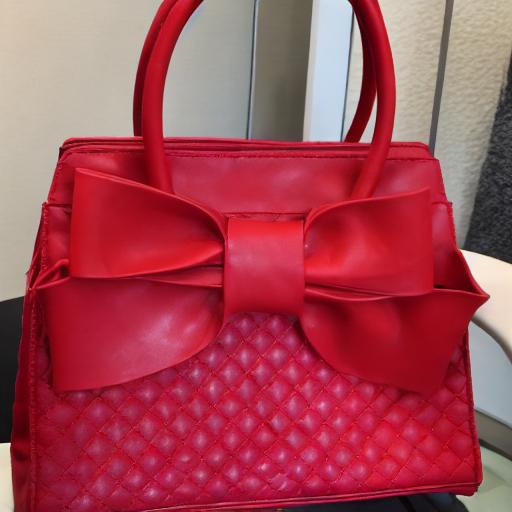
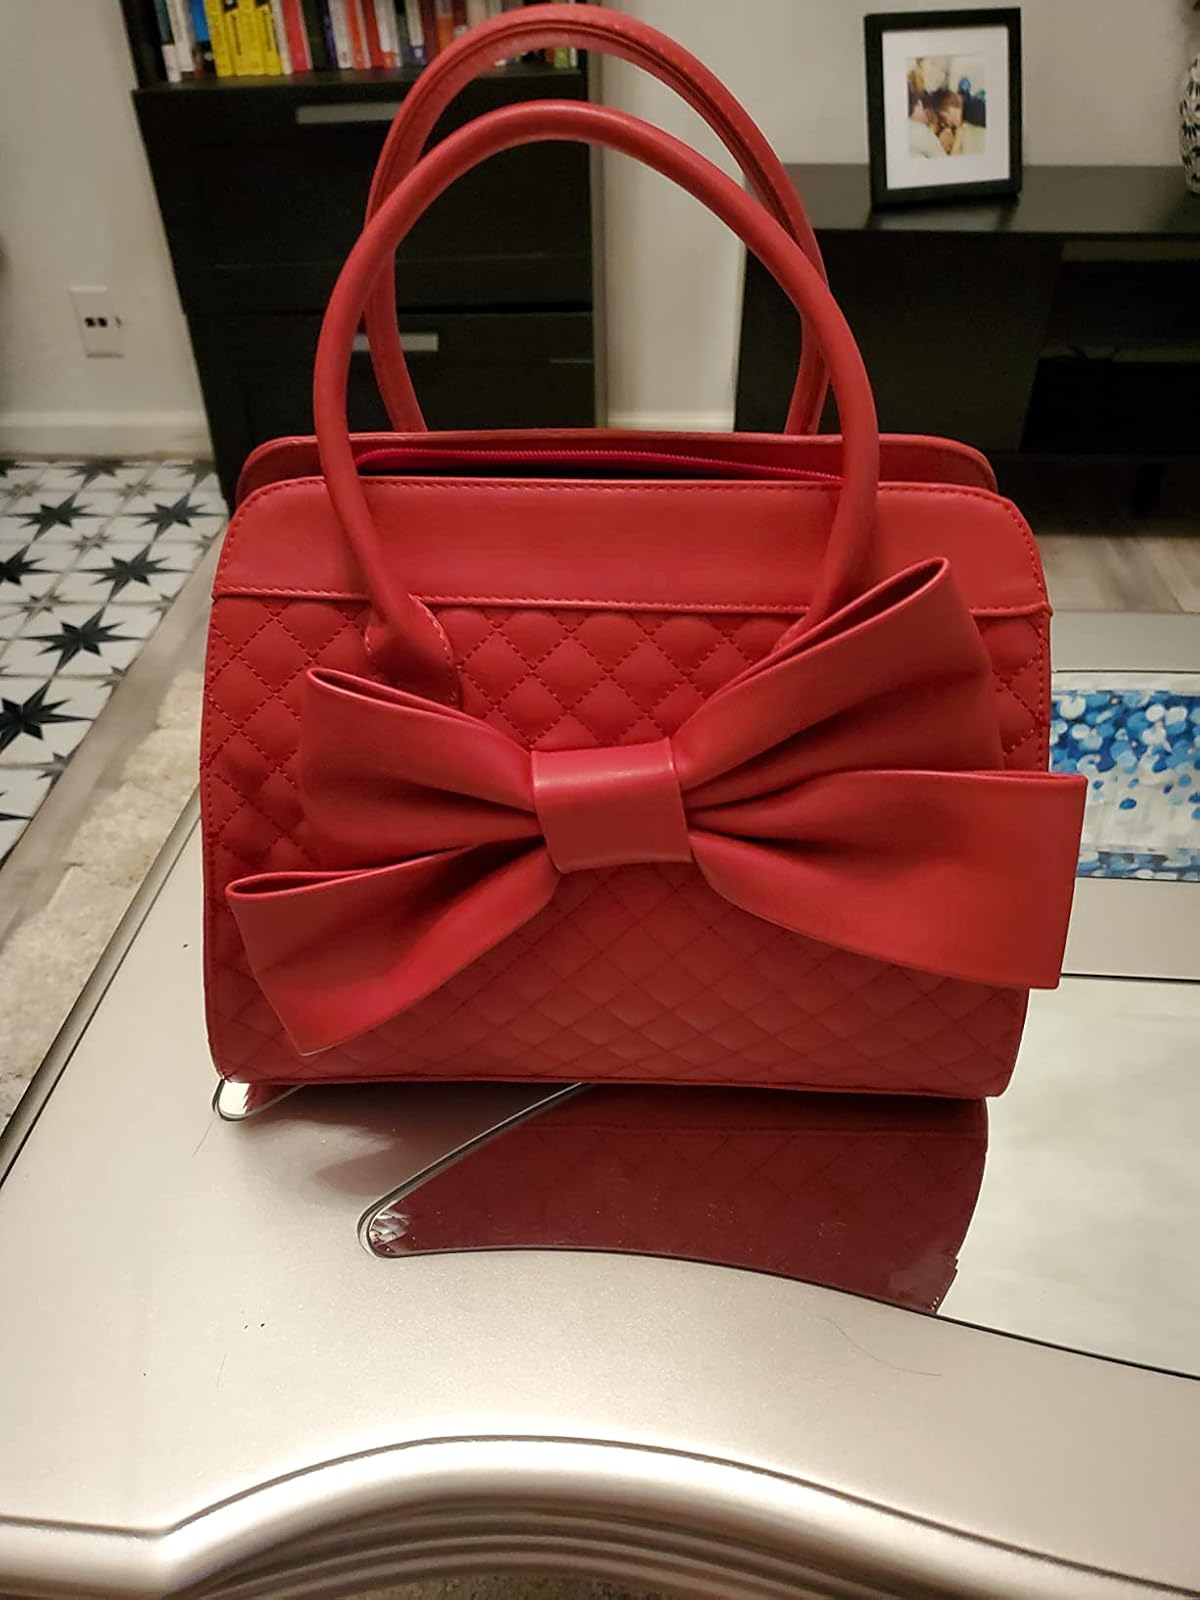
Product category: accessories_handbag
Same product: no